David O. Dodd

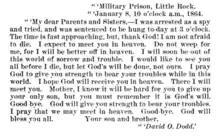
Letter written by David O. Dodd to his family before execution

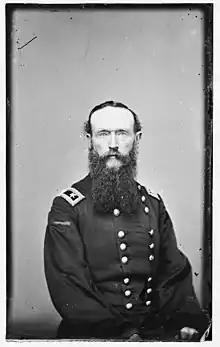
General Steele set the date for hanging.

On January 8, 1864, David O. Dodd was brought to the grounds of his former school, St. John's, just east of the Little Rock Arsenal, for his hanging. A crowd of 5,000–6,000 gathered to watch. Dodd stood on the tailgate of a wagon under the noose. The executioner, named Dekay, fixed the rope around David's neck and the prop was knocked from under the tailgate. The rope stretched and the boy dangled, strangling to death over a full five minutes. Onlookers and Union soldiers became ill.